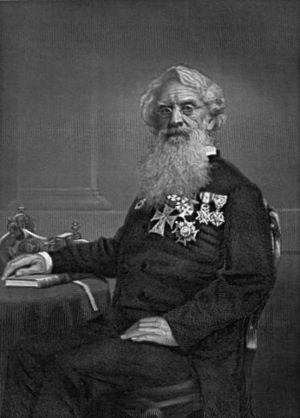
L'histoire de la radio accompagne l'histoire de la fin du XIXᵉ siècle et celle du XXᵉ siècle, grâce à une suite de découvertes et d'inventions qui, en se complétant, ont abouti aux télécommunications modernes.